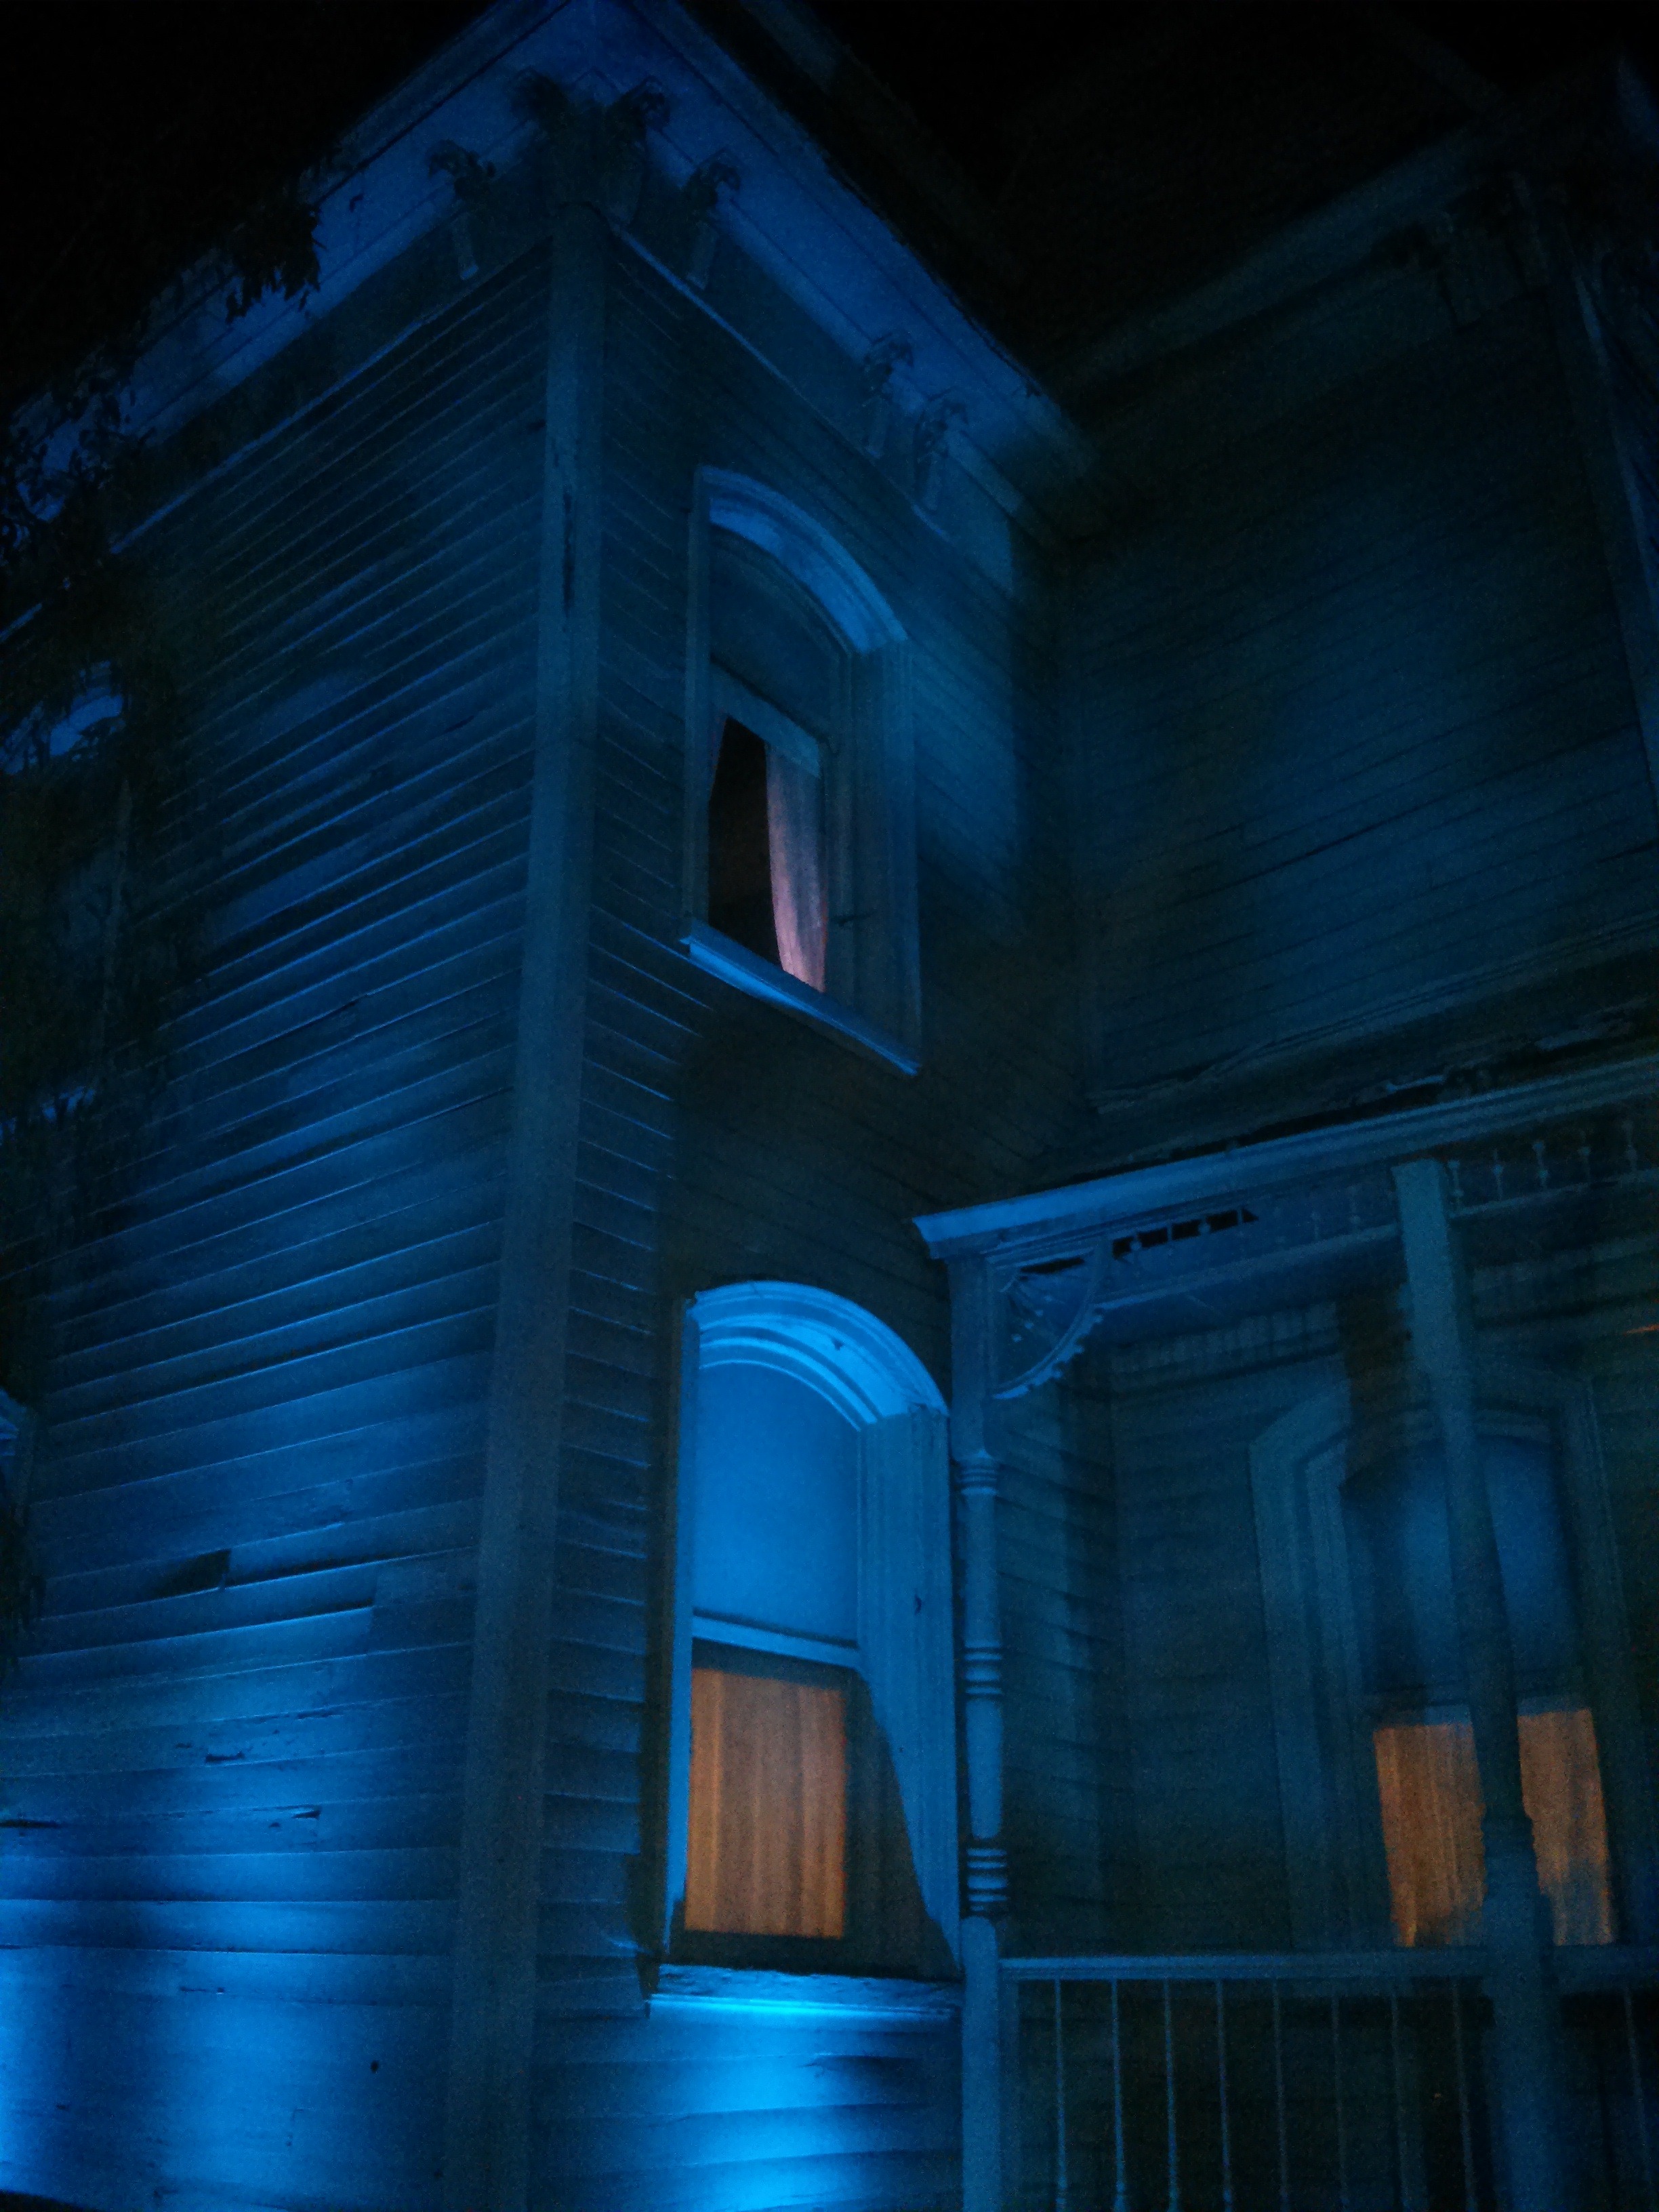
light, architecture, structure, night, house, sunlight, building, old, atmosphere, spooky, reflection, halloween, facade, darkness, blue, tourism, lighting, scary, design, symmetry, horror, haunted, screenshot, aged, architecture design